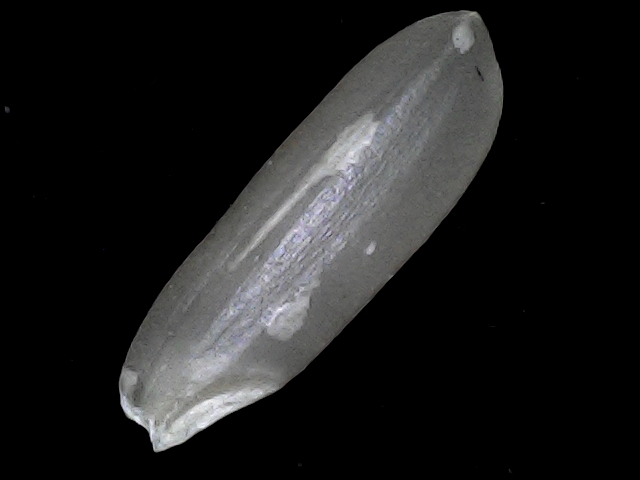
Rice variety: BRRI67